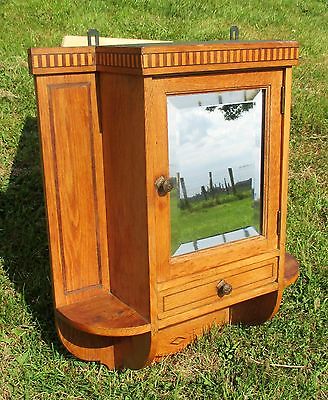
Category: cabinet